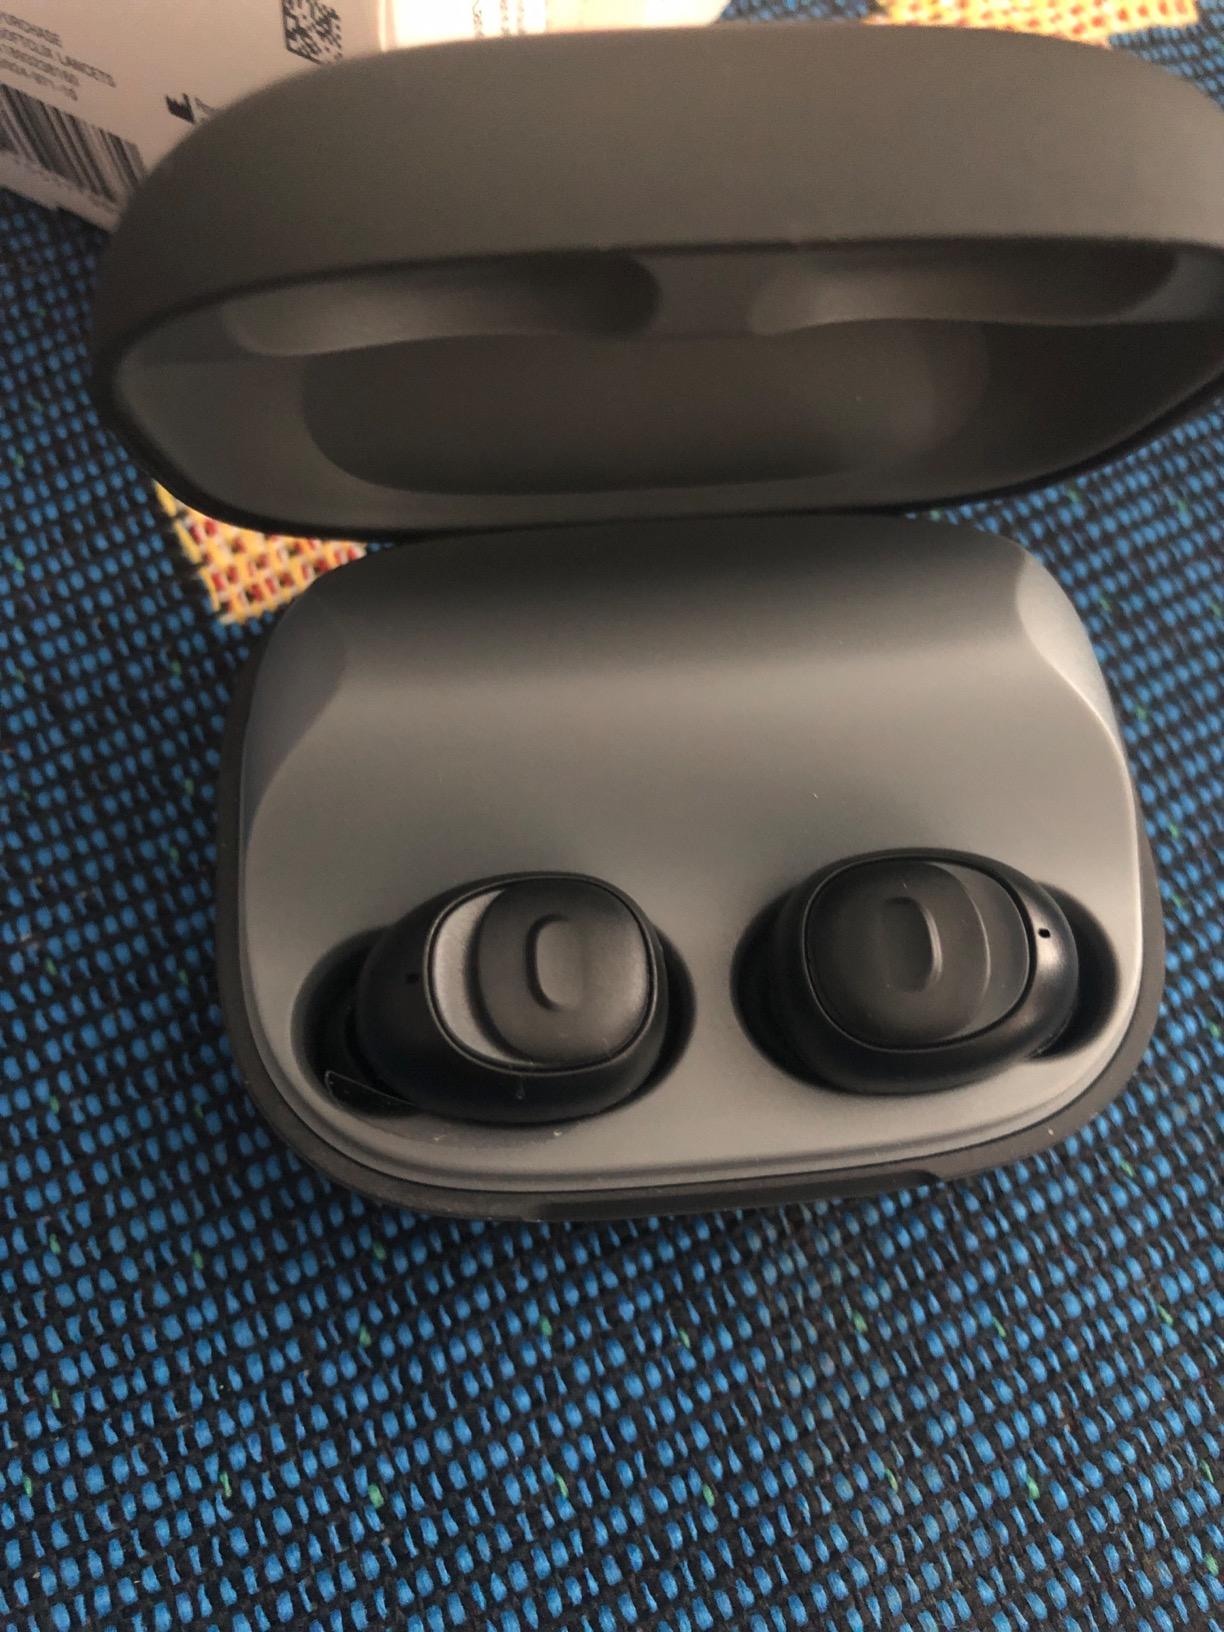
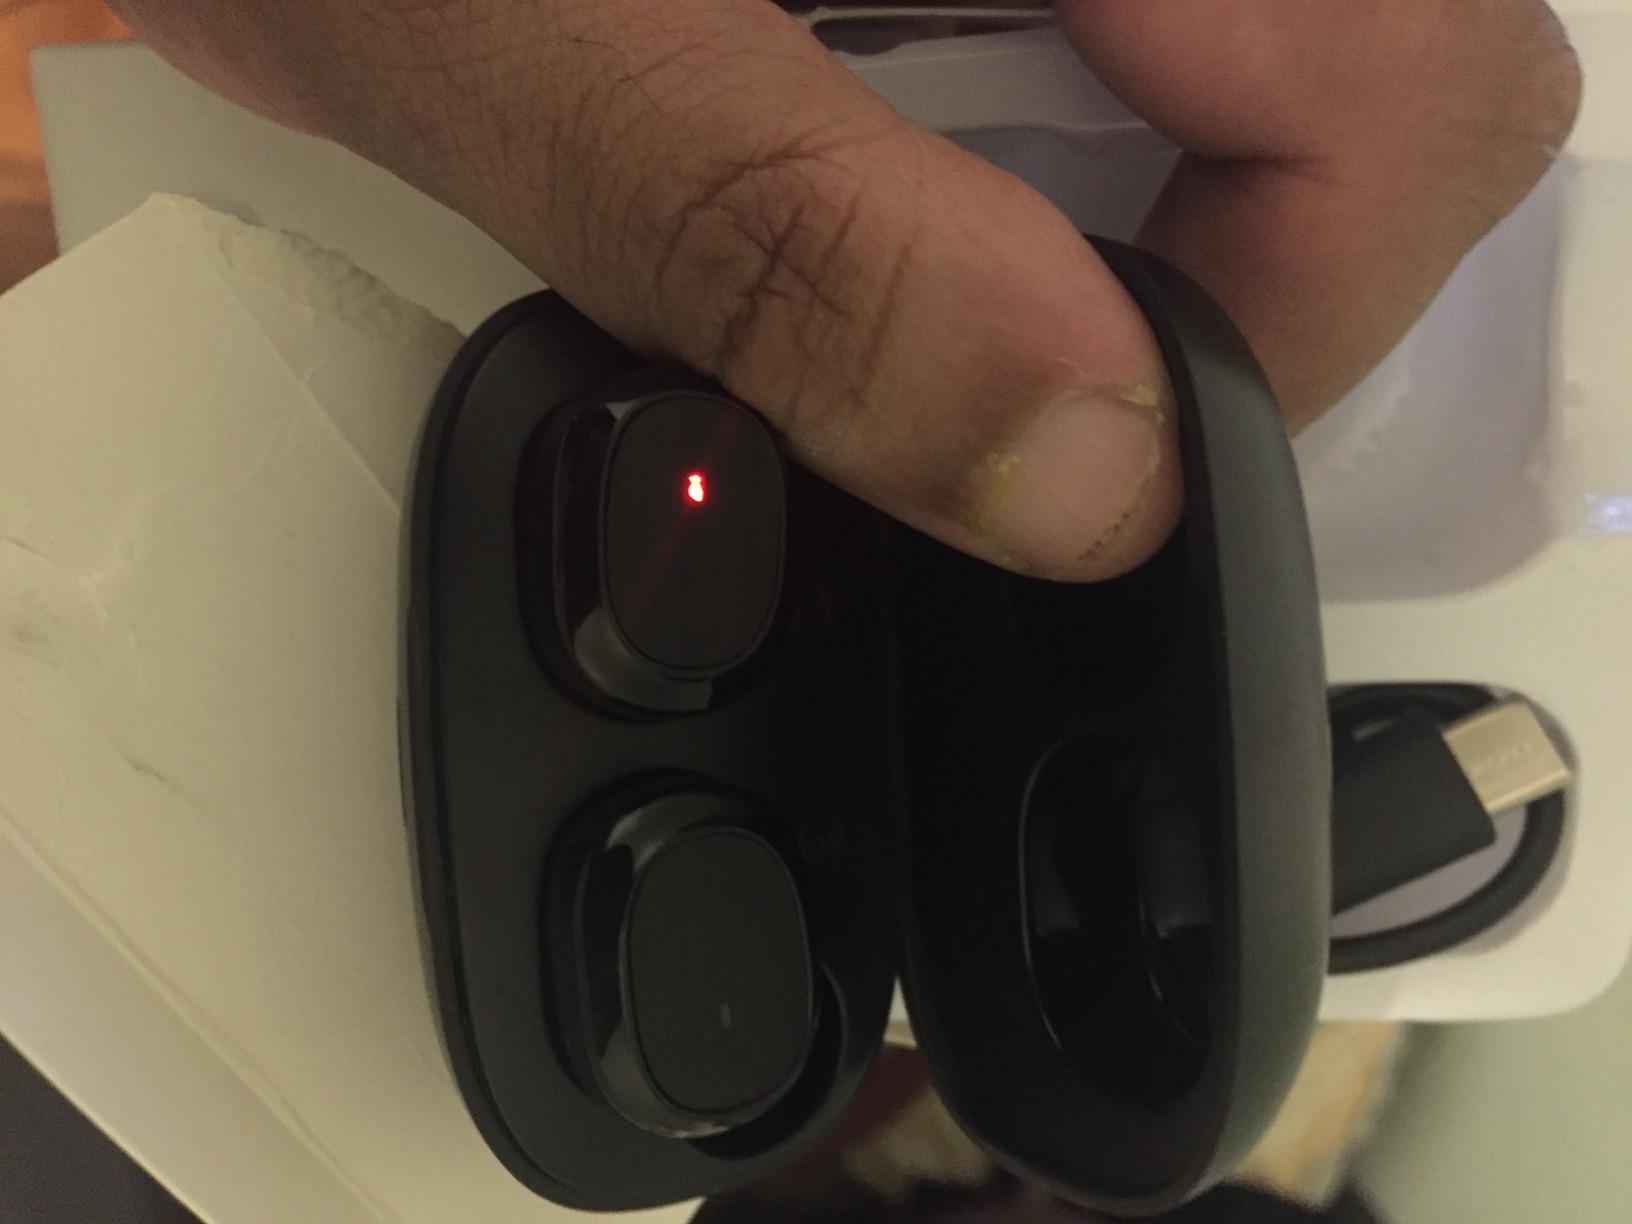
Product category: earbuds
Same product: no